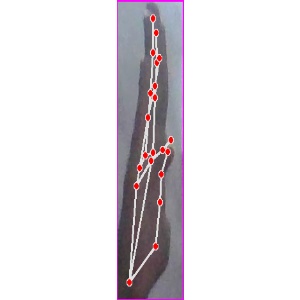
अक्षर: द